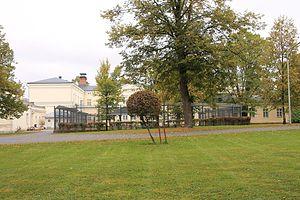
Niuva est un quartier de Kuopio en Finlande.